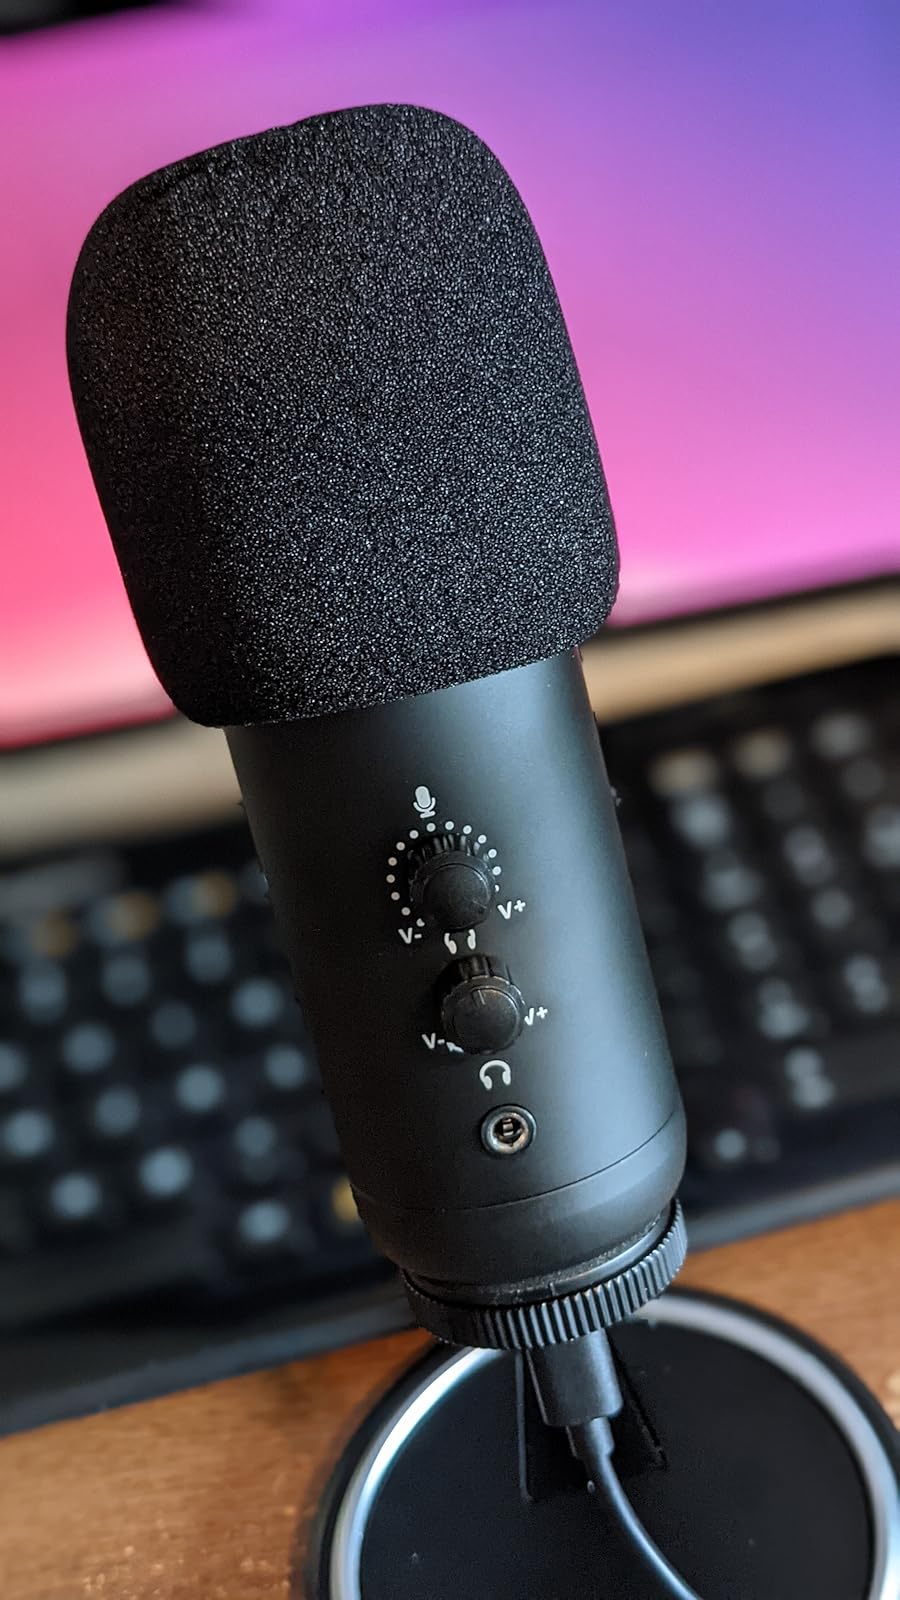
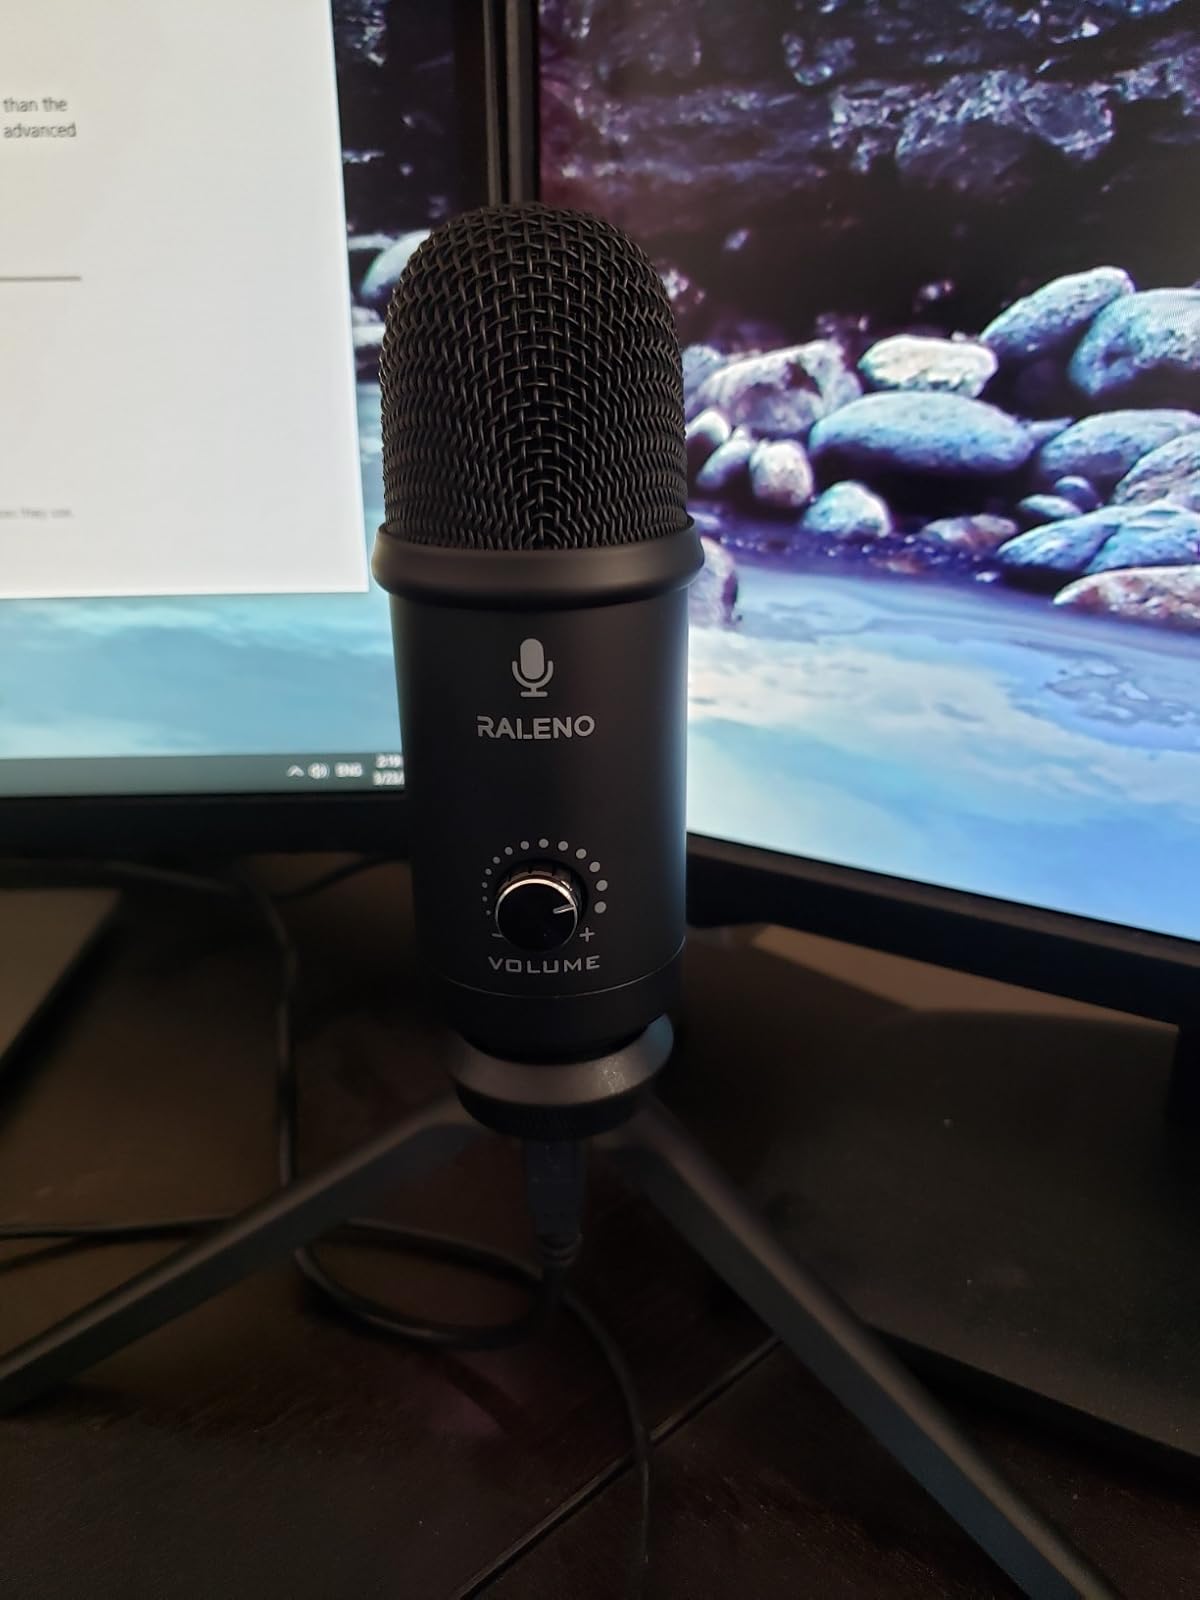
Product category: microphone
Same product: no